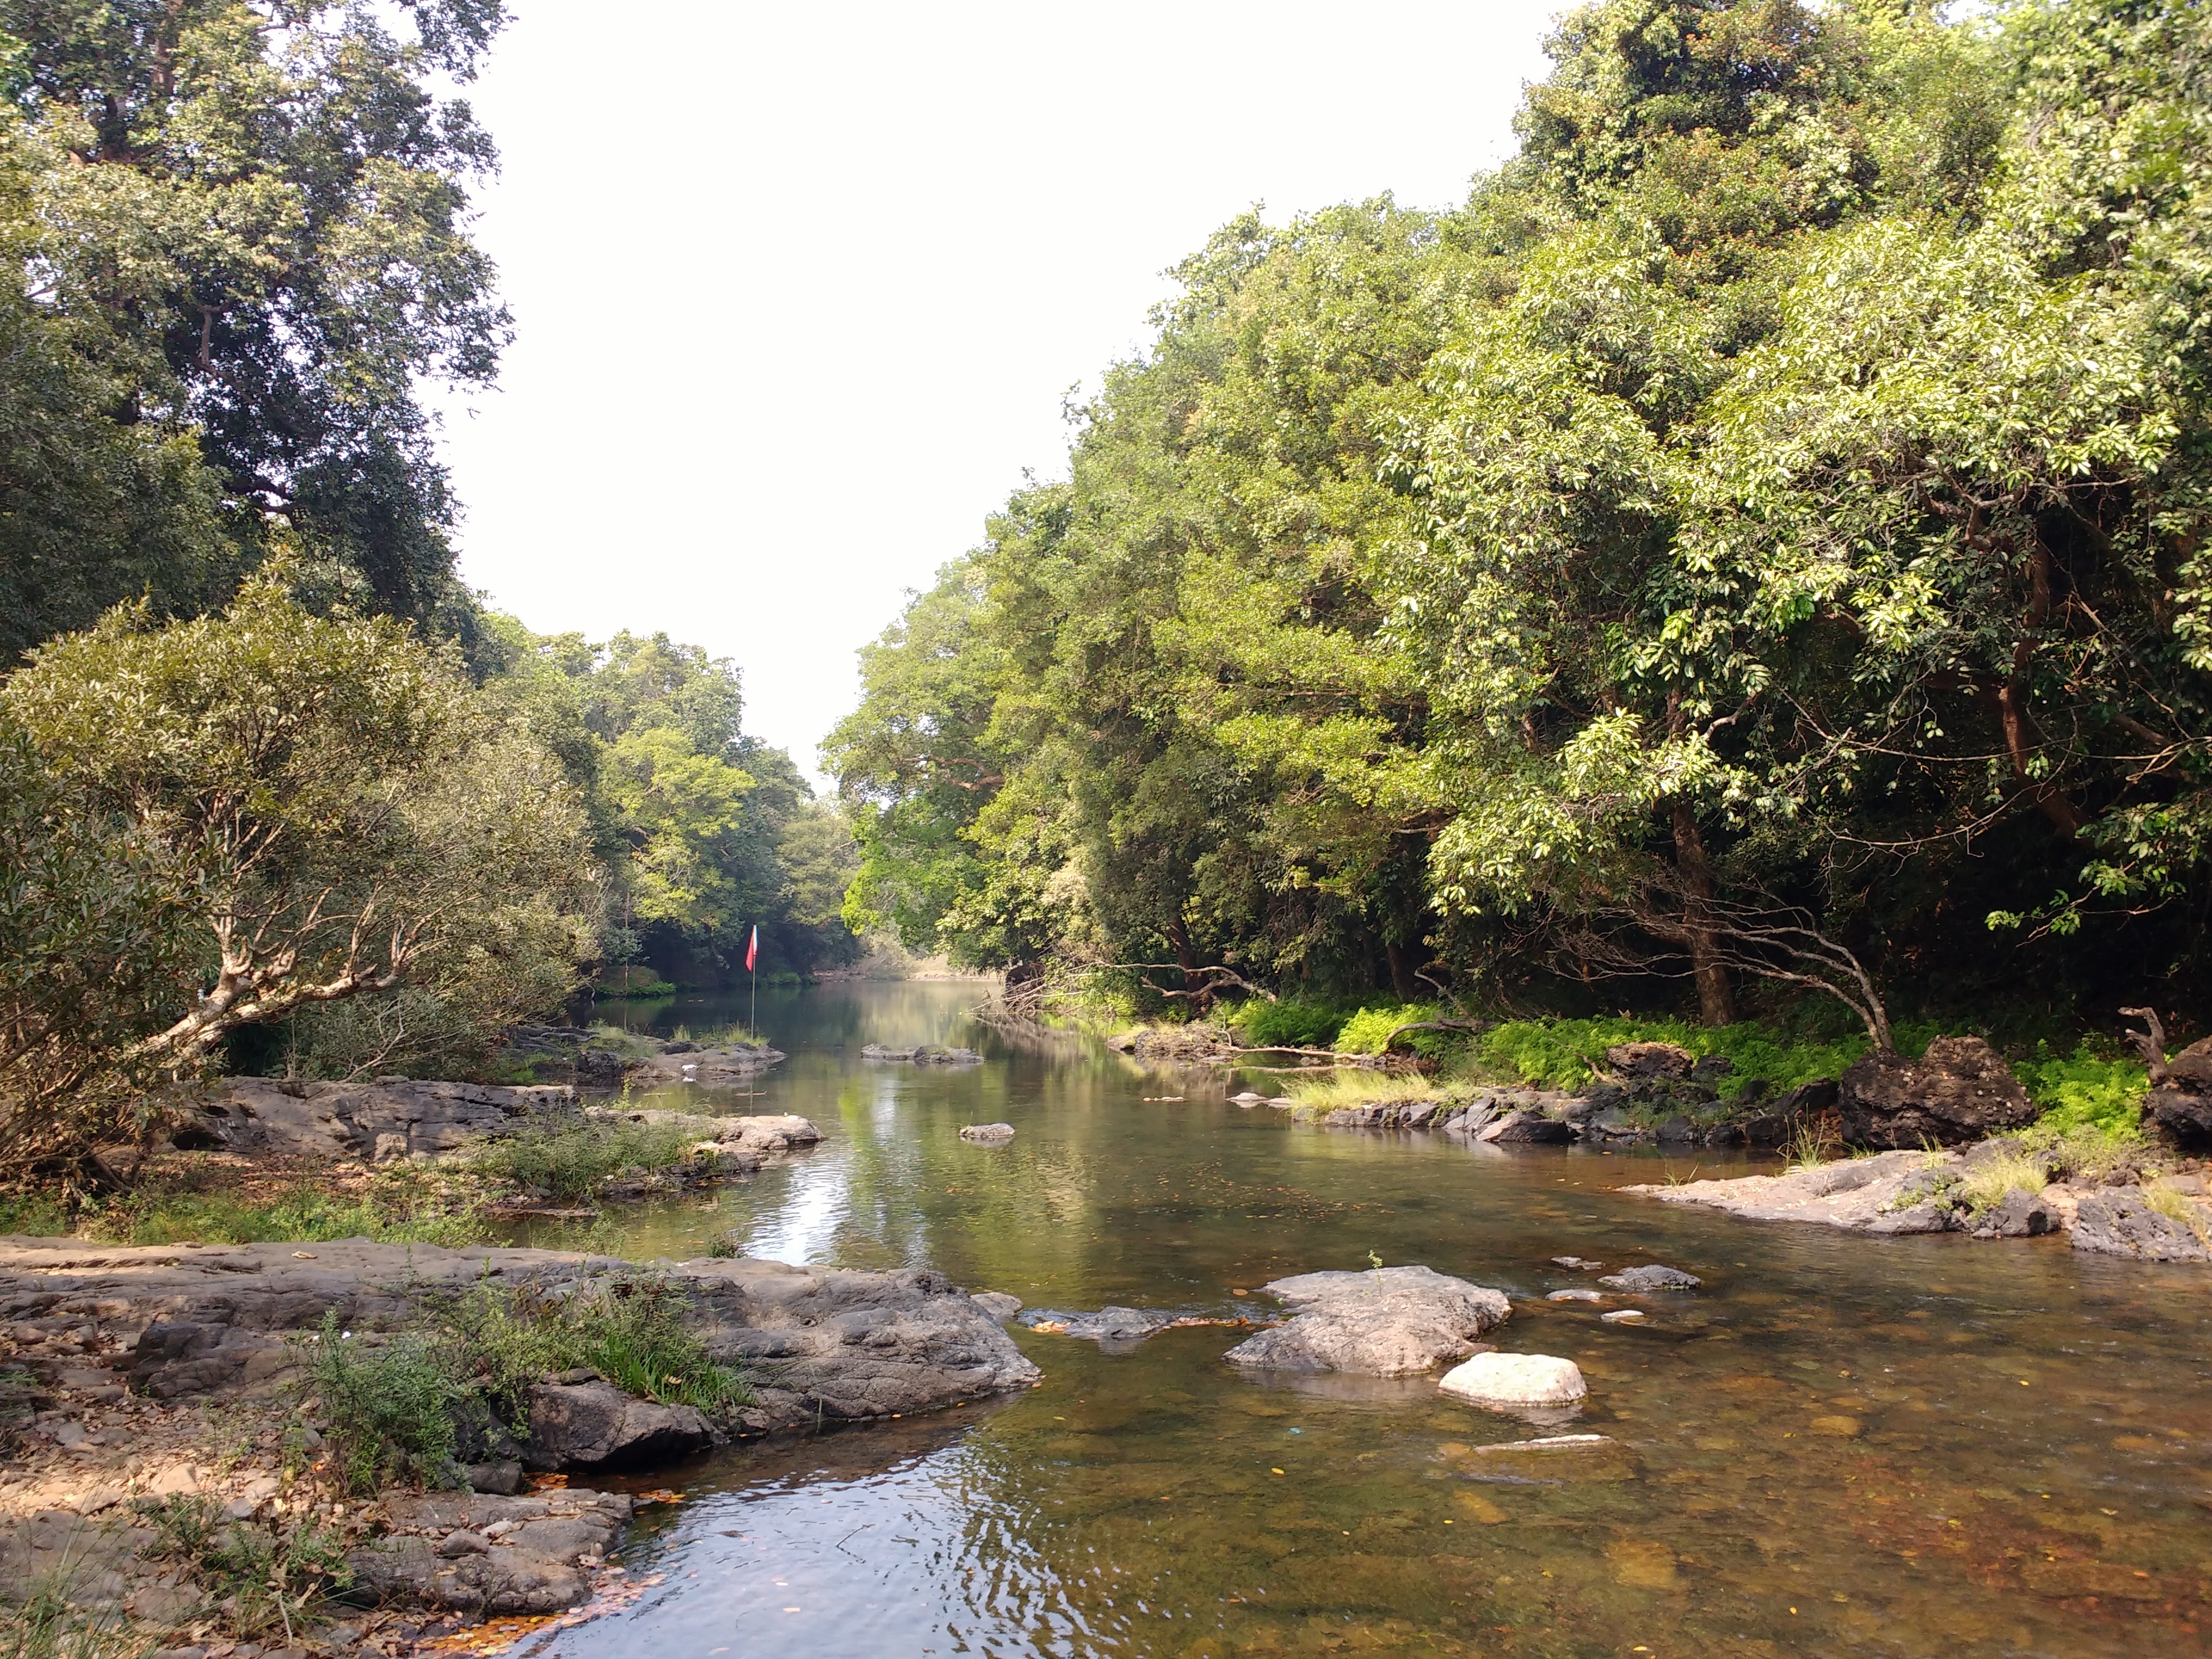
tree, water, creek, river, pond, stream, autumn, rapid, waterway, body of water, woodland, water feature, ecosystem, watercourse, landform